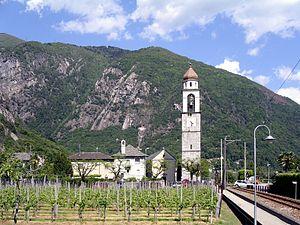
Tegna est une localité et une ancienne commune située dans la commune de Terre di Pedemonte, dans le cercle de Melezza du district de Locarno, canton du Tessin, en Suisse.